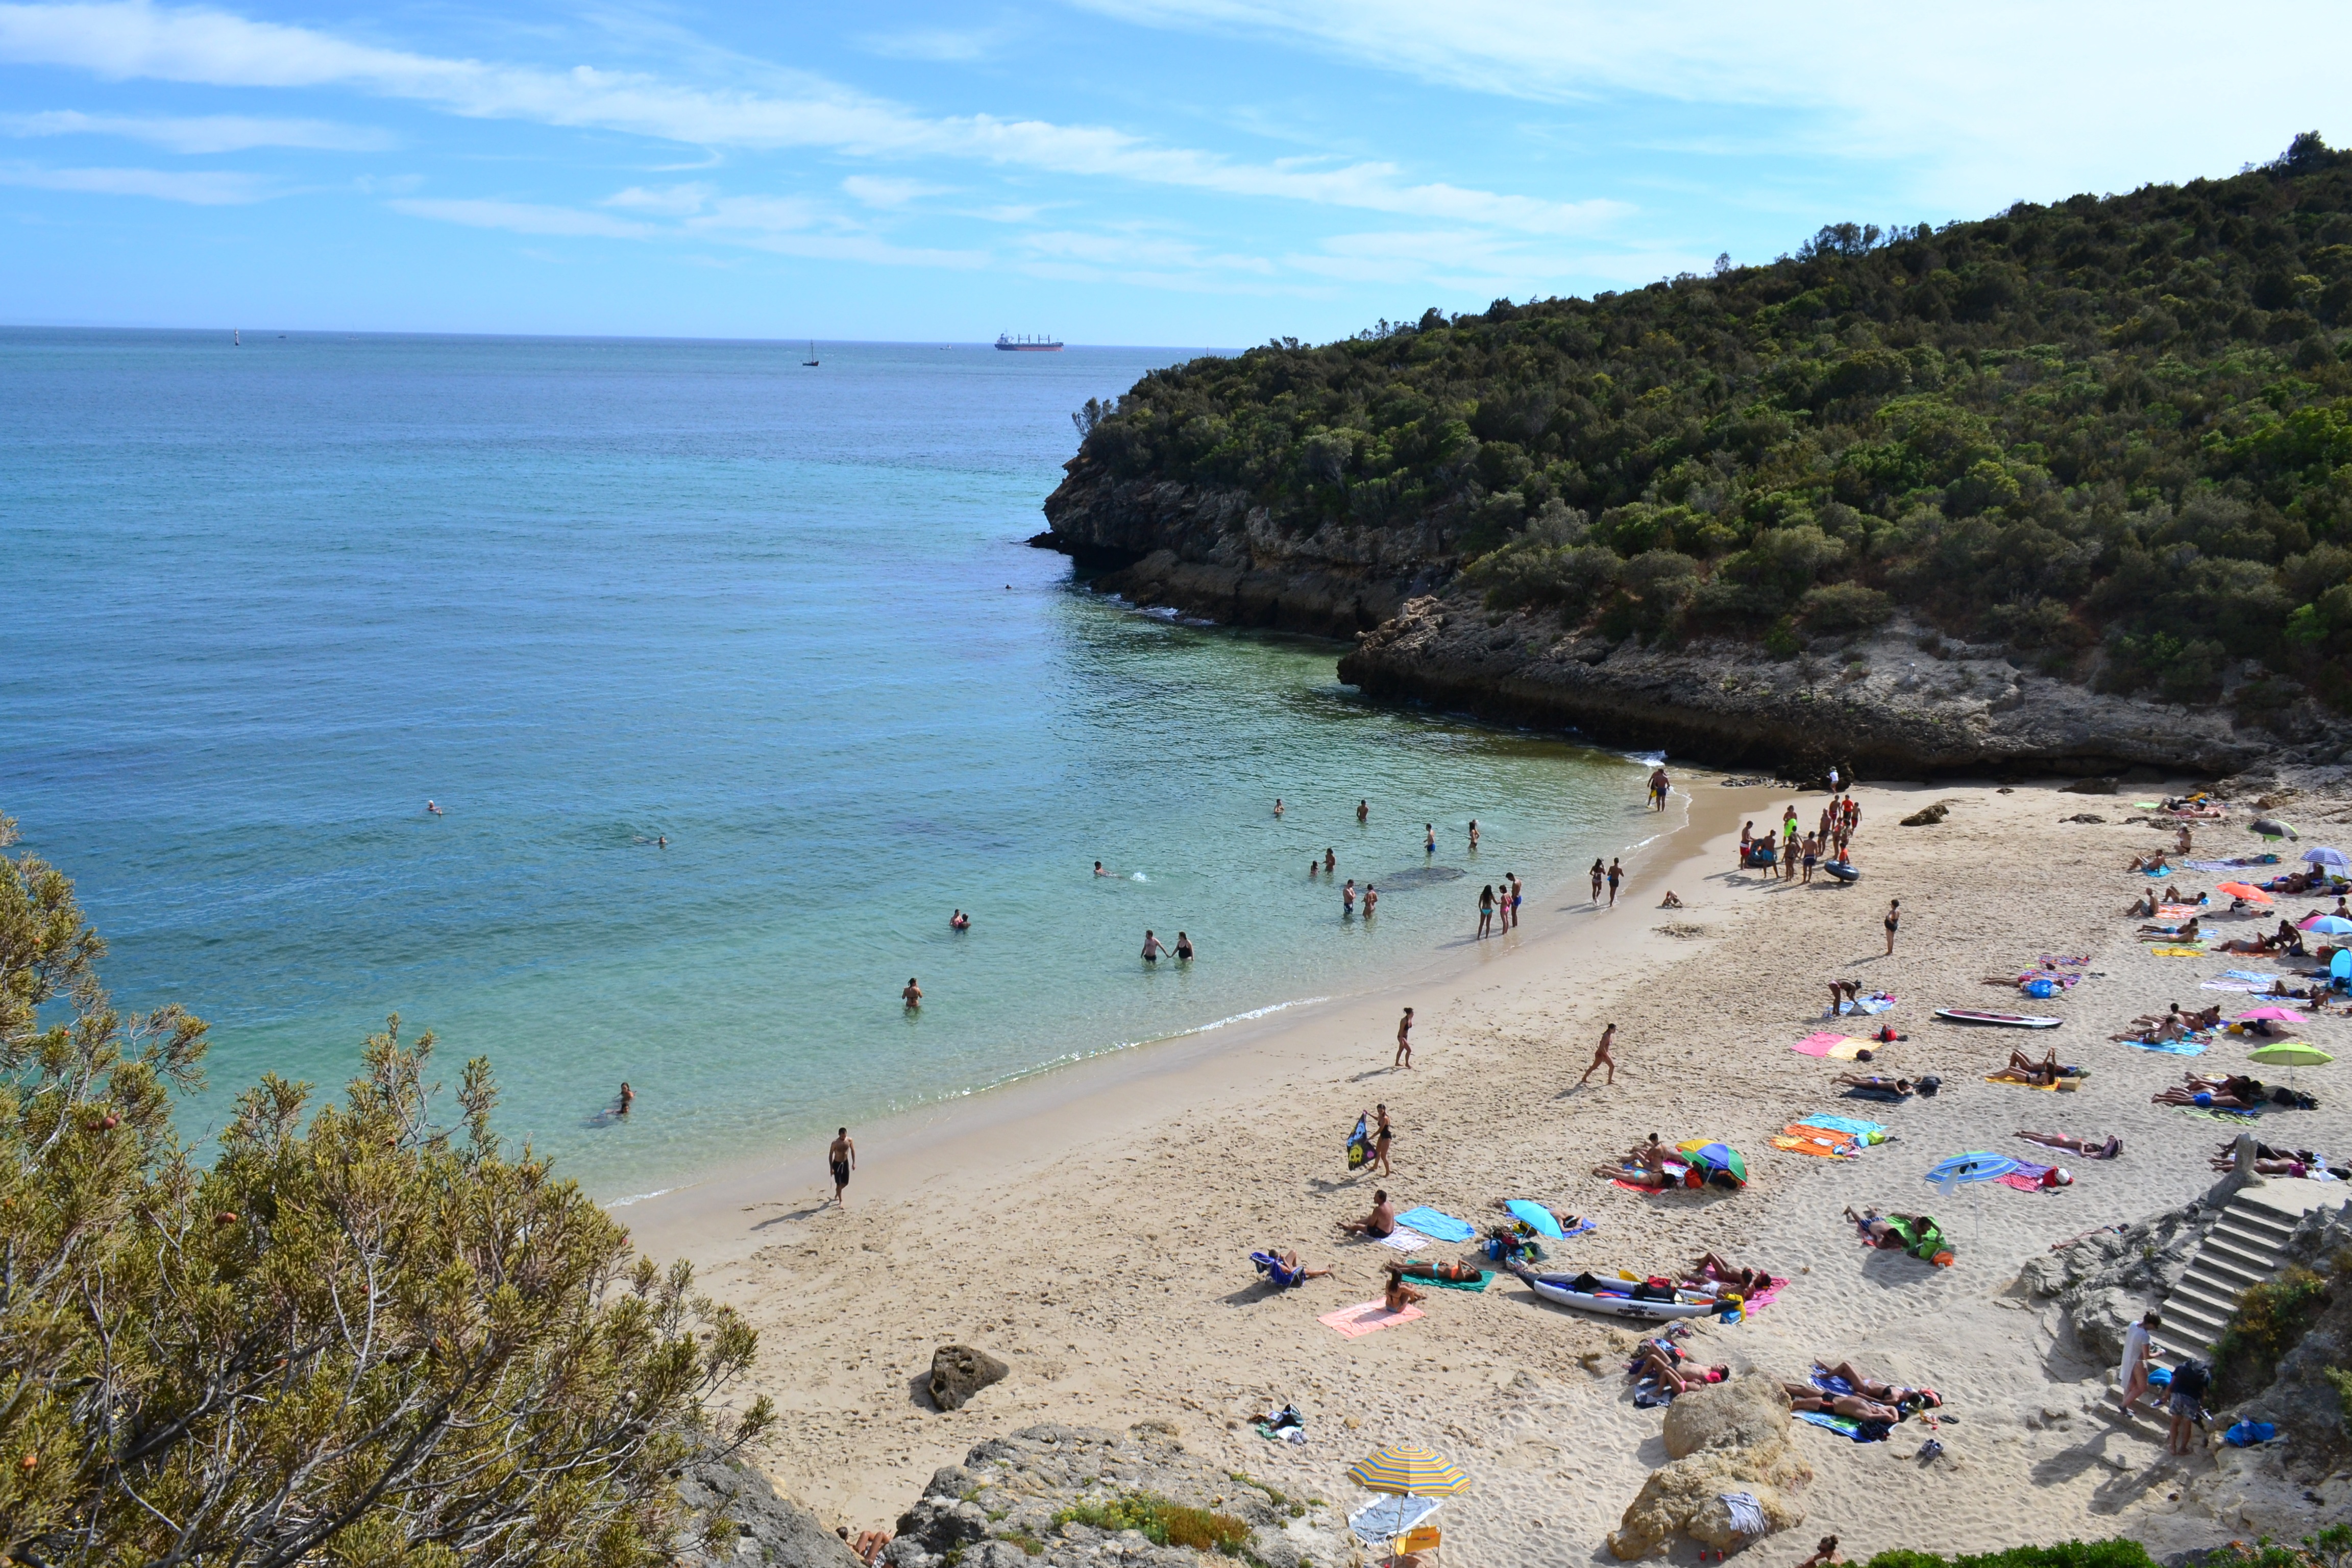
beach, sea, coast, nature, sand, ocean, shore, vacation, cove, bay, body of water, sol, cape